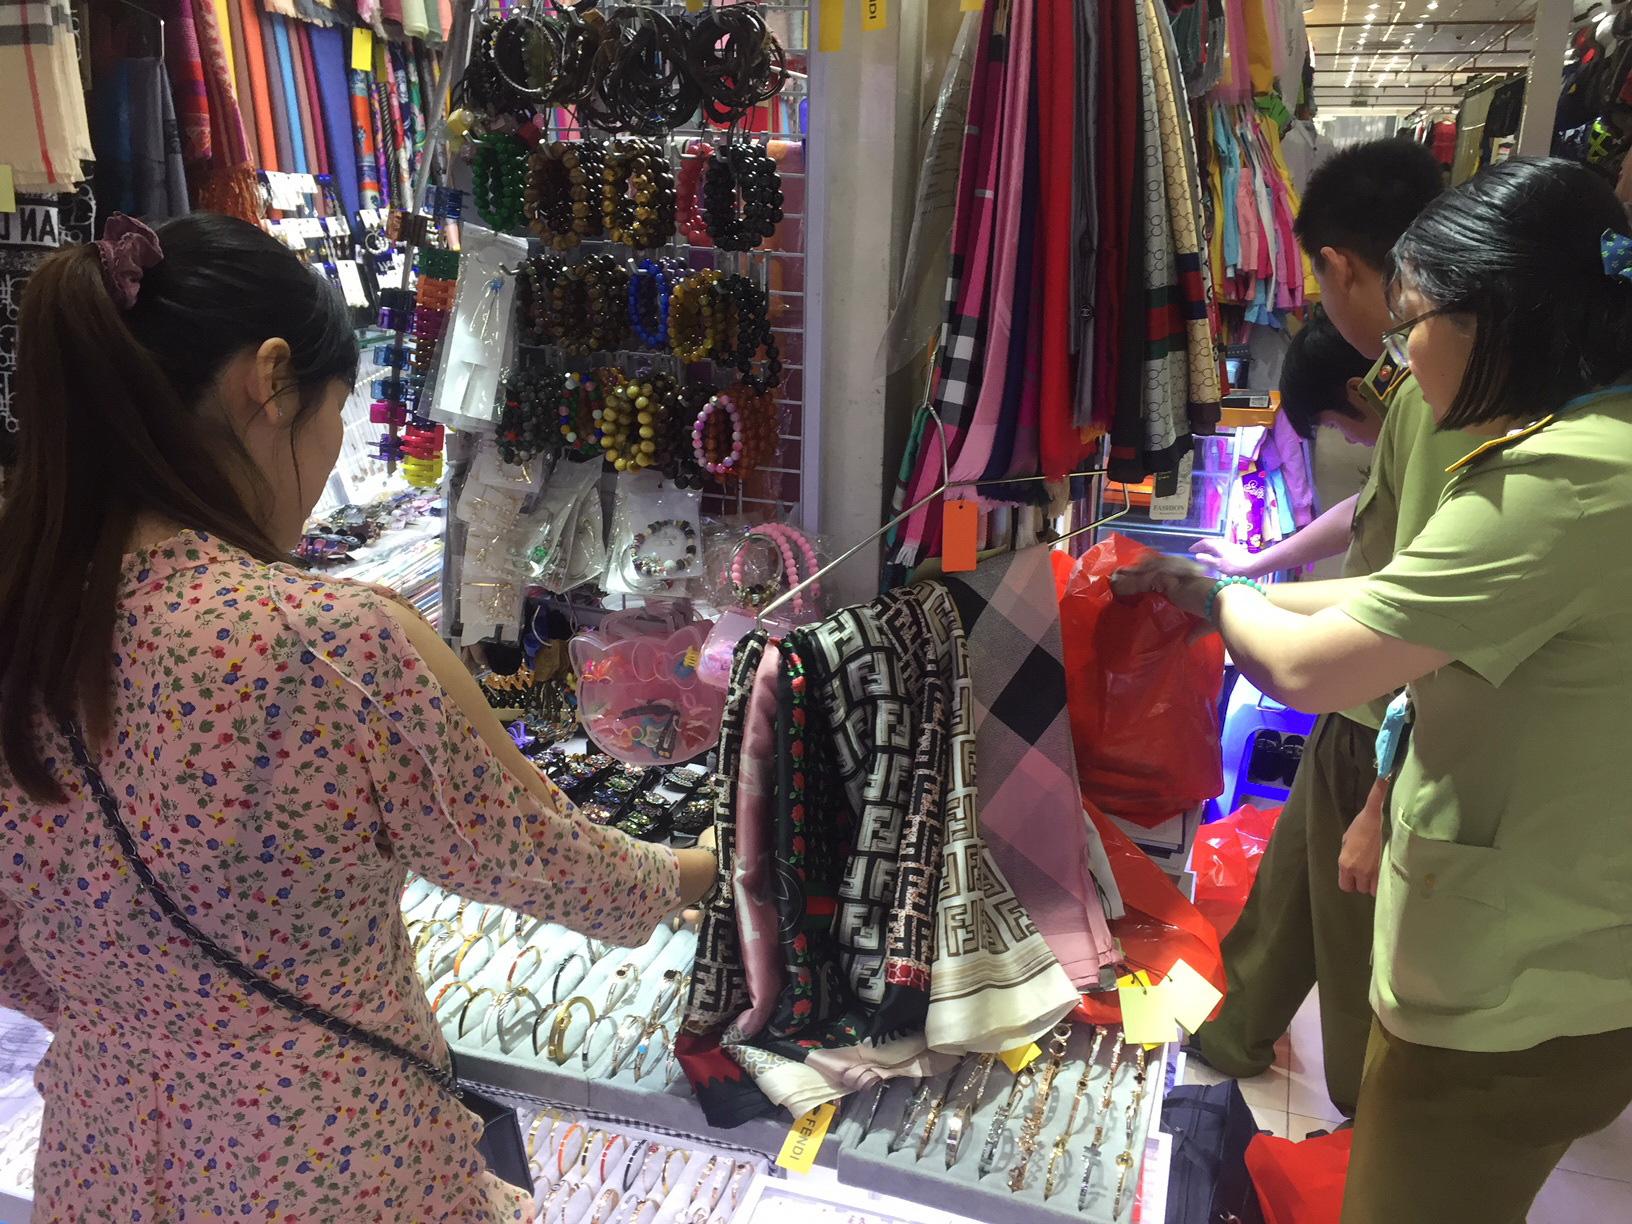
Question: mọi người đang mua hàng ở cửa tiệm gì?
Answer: mọi người đang mua hàng ở tiệm quần áo và đồ trang sức